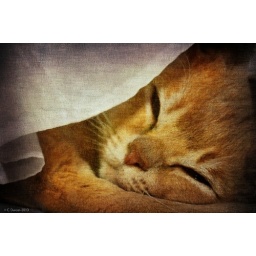
A lazy kitty waiting to be judged in one of the cat competitions at the 2010 Bendigo Show.